Hans-Joachim Jabs

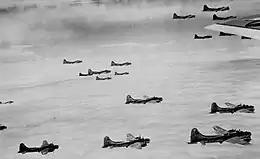
B-17 box formation

As a member of II./ZG 76, Jabs operated over France and the low countries during the blitzkrieg that swept the Netherlands, Belgium and France in the spring of 1940. He was credited with his first victory on 12 May with the destruction of a French Hawk 75A of the "Armee de l'air". The following day he shot down a French Morane. Jabs' method with the Bf 110 was to approach from above and dive onto his opponents, using the weight of the aircraft and its heavy forward firing guns to advantage. He declined dogfighting, attempting instead to maintain speed and height, and was conscious of the need to put distance between his aircraft and the opposing fighters when the time came.